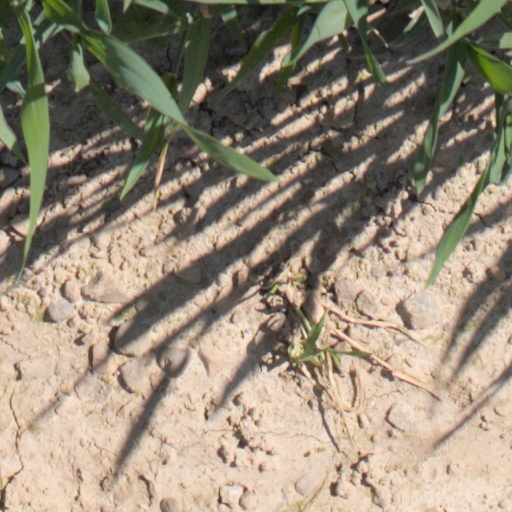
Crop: wheat